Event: Nepal Earthquake
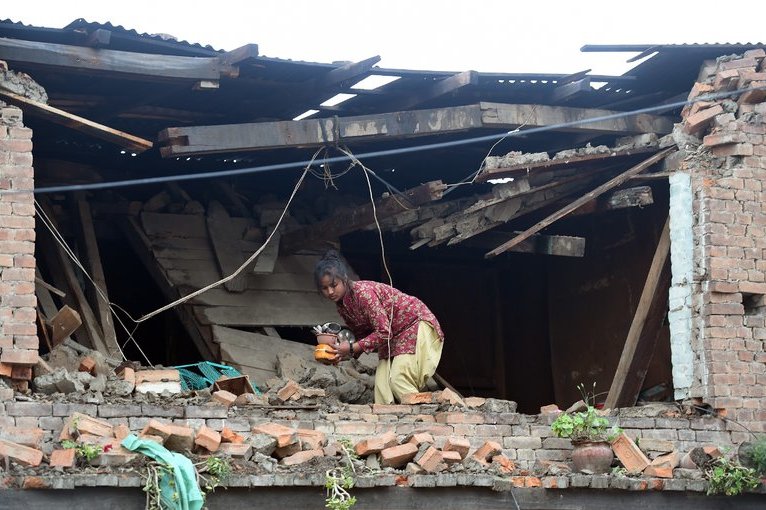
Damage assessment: damage